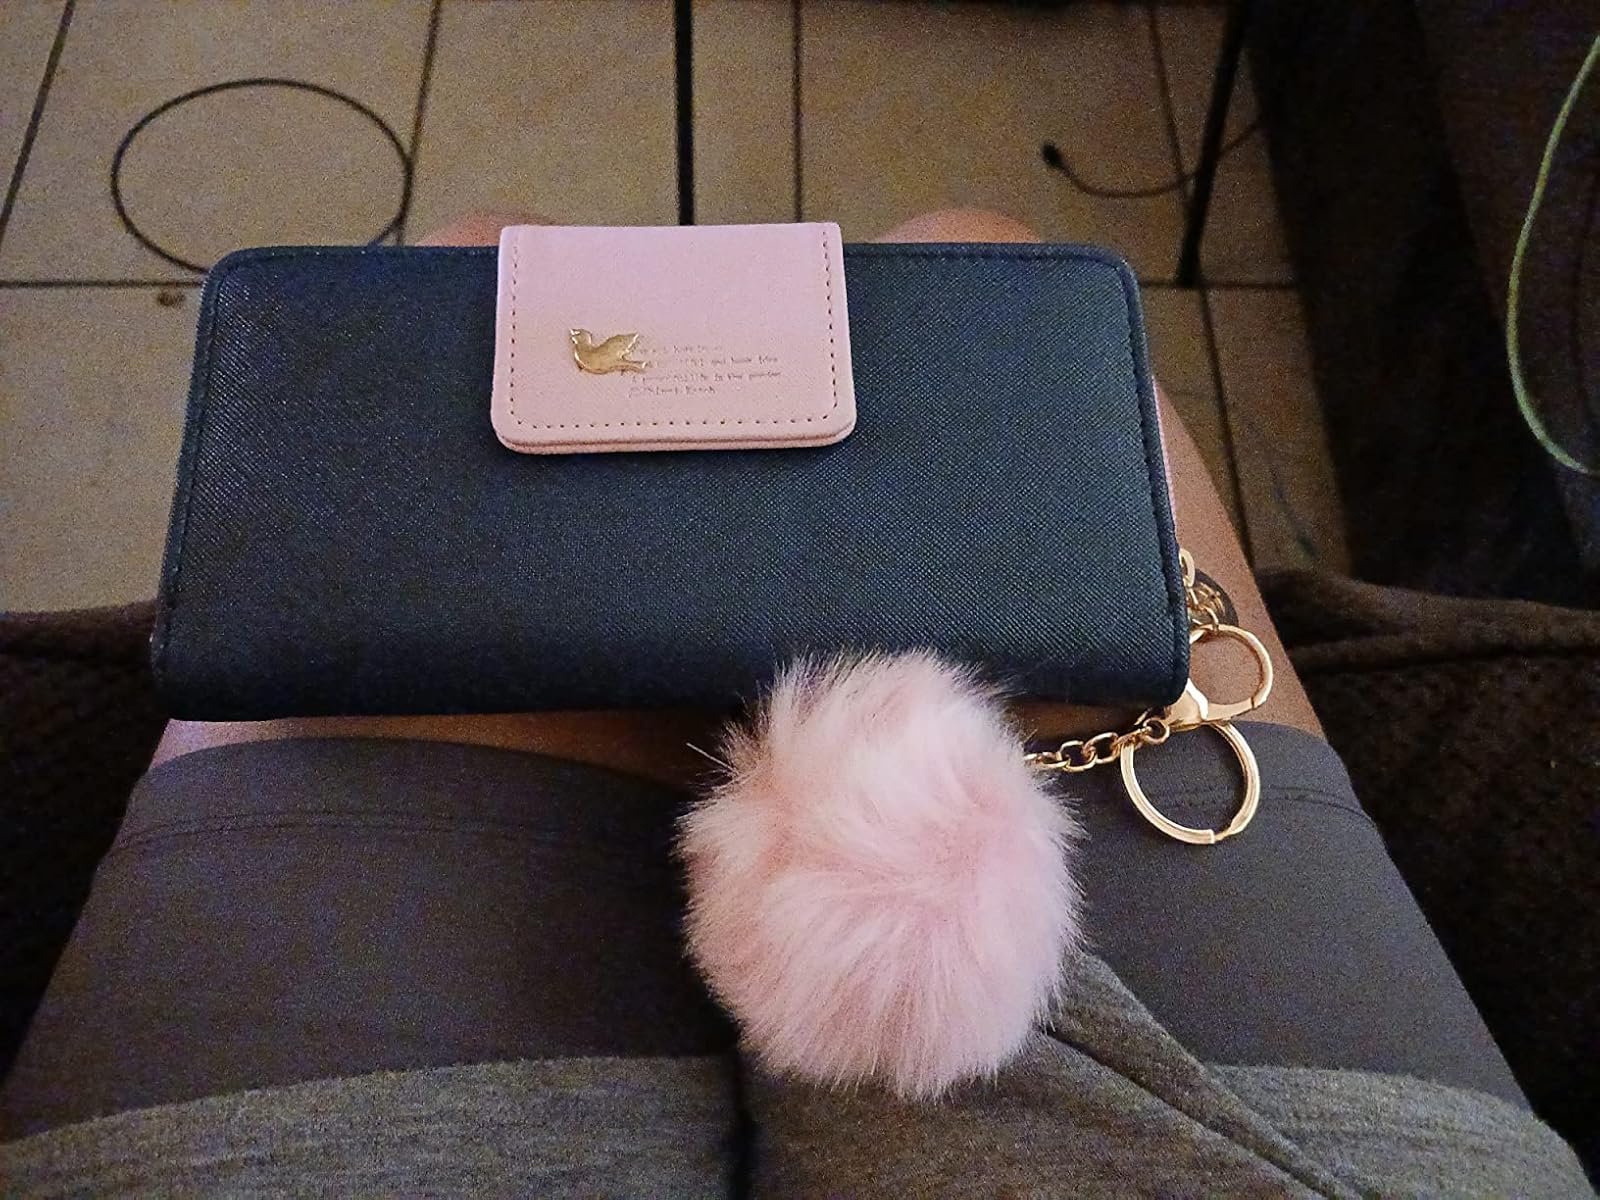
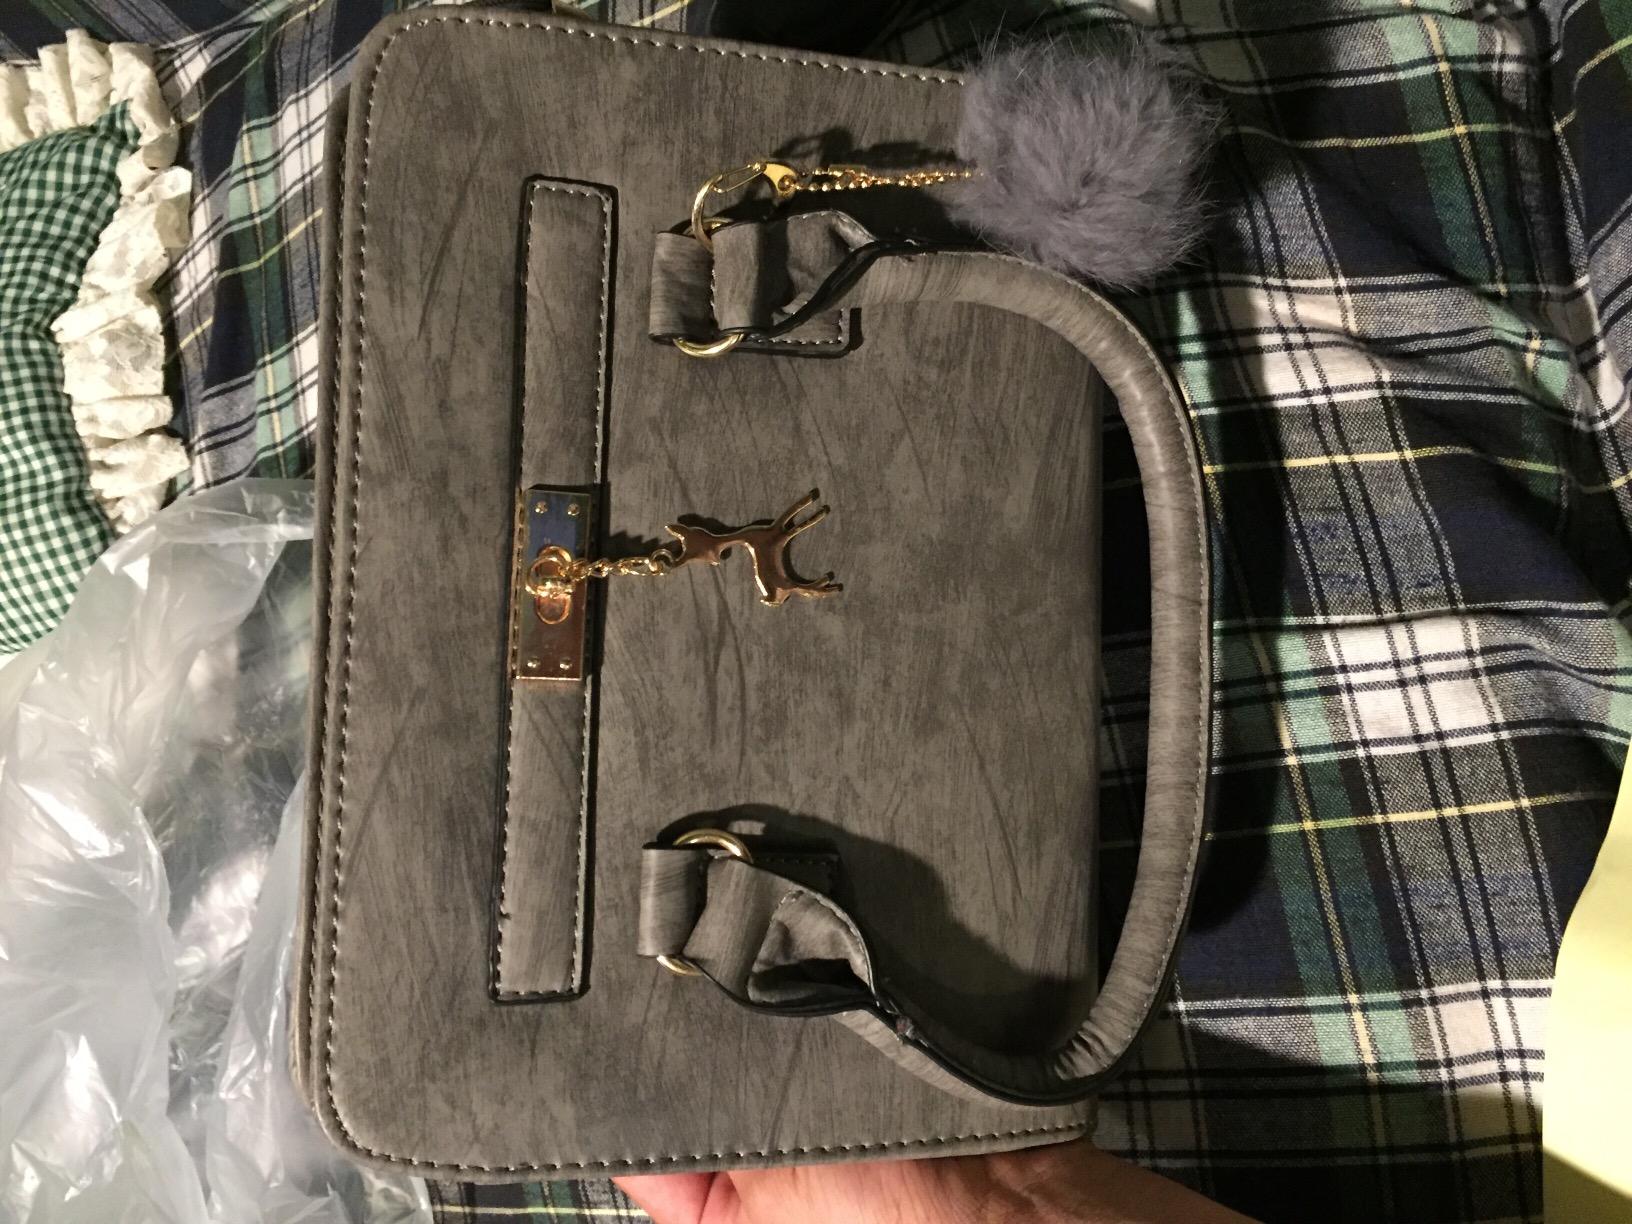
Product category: accessories_handbag
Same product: no